1639 transit of Venus

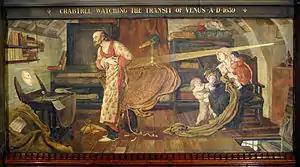
"Crabtree watching the transit of Venus A.D. 1639" by Ford Madox Brown – one of the Manchester Murals. Crabtree is depicted as an old man although he was only 29 years old when he made the observation.

William Crabtree (1610–1644) was a cloth merchant from Broughton Spout, a hamlet in the township of Broughton near Manchester, which is now part of Salford. The son of John Crabtree, a Lancashire farmer of comfortable means, and Isabel Crabtree (née Pendleton), he was educated at a grammar school in Manchester – probably the forerunner of Manchester Grammar School, which was then situated between the Collegiate Church and what is now Chetham's School of Music. He worked in Manchester, married into a wealthy family and in his spare time studied mathematics and astronomy. He carefully measured the movements of the planets, undertook precise astronomical calculations and rewrote the existing Rudolphine Tables with improved accuracy. He maintained an active correspondence, much of it now lost, with Horrocks, two other young astronomers – William Gascoigne and Christopher Towneley – and Samuel Foster, Professor of astronomy at Gresham College, London and alumnus of Emmanuel College. It is not known whether Horrocks and Crabtree ever met in person but from 1636 they corresponded regularly, and, because of their shared interest in the work of Johannes Kepler, referred to themselves, along with William Gascoigne, as "nos Keplari" (we Keplarians).